St. Louis Catholic Church (North Star, Ohio)

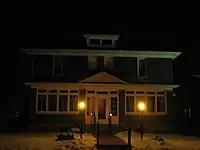
The rectory at night

The parish that became St. Louis Church was established in the vicinity of North Star in 1892; at this time, it was dedicated to St. John, and its first church was located in the countryside nearly east of North Star. Shortly after this building was completed in 1893, the parish was attached for administrative purposes to St. Denis parish in Versailles, approximately to the southeast. In 1906, the attachment was changed to St. Nicholas parish in Osgood, only away to the northeast. By the early 1910s, the parish had decided to move to North Star, and its new building was completed in the village in 1914. Still remaining at the church's original site is the parish cemetery, which lies at the intersection of Mangen and North Star-Fort Loramie Roads.